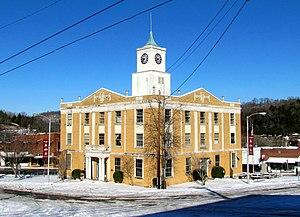
La ville américaine de Gainesboro est le siège du comté de Jackson, dans l’État du Tennessee. Lors du recensement de 2010, sa population s’élevait à 962 habitants.